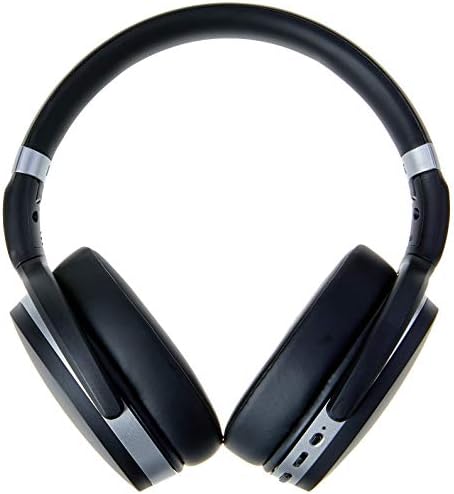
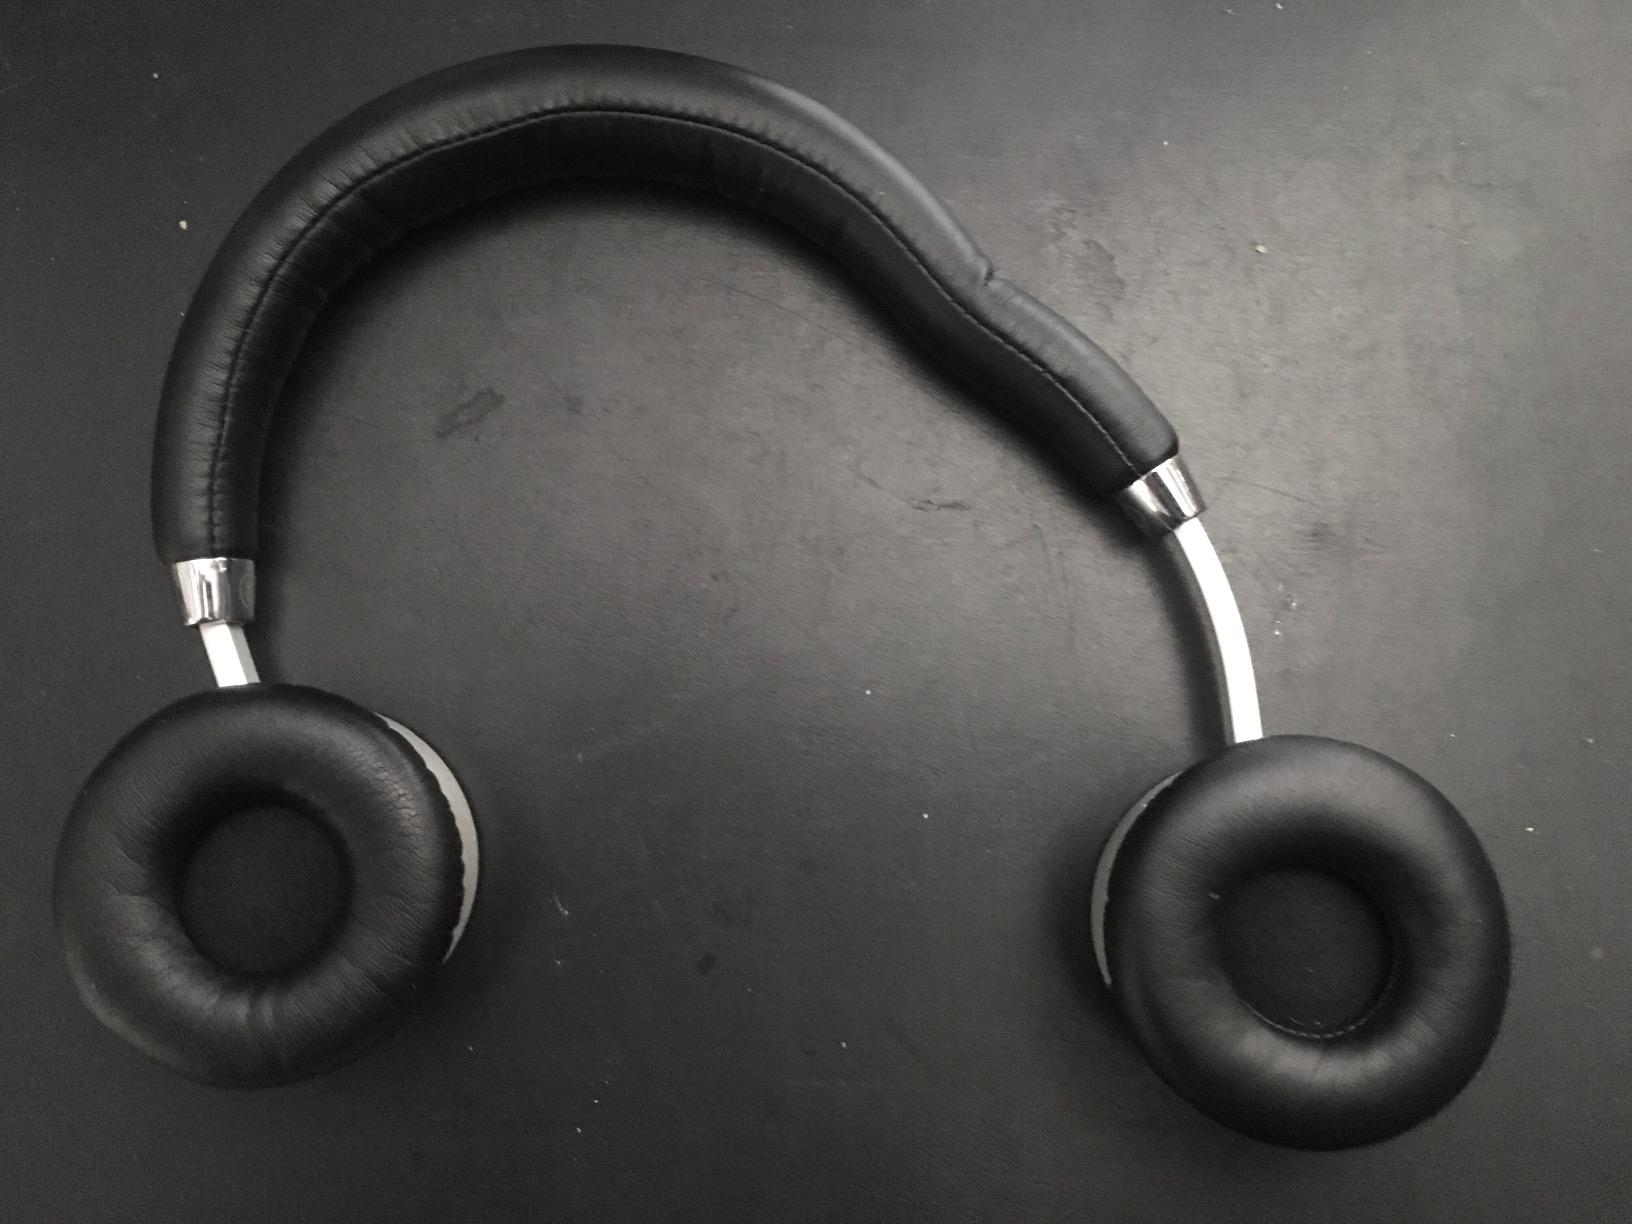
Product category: headphones
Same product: no